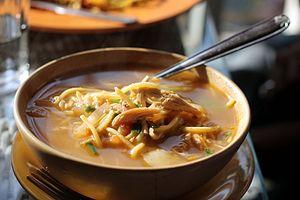
La thukpa est une soupe de nouilles tibétaine, originaire de l'est du Tibet. L'Amdo thukpa en est une célèbre variation parmi les Tibétains et les Himalayens du Népal. Le plat est aussi consommé dans le Sikkim, le Darjeeling, l'Arunachal Pradesh, le Ladakh, l'Himachal Pradesh à Kalimpong.